Milko Brezigar

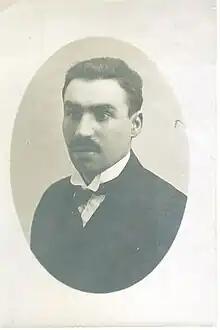

Milko Brezigar (6 October 1886 – 22 April 1958) was a Slovene and Yugoslav liberal economist.